Cody Ponce

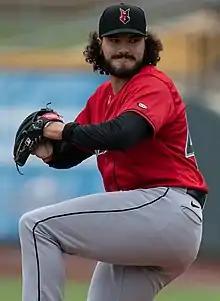
Ponce with the Indianapolis Indians in 2021

On July 29, 2019, the Brewers traded Ponce to the Pittsburgh Pirates in exchange for Jordan Lyles. Ponce split the 2019 season between Biloxi, the Altoona Curve, and the Indianapolis Indians, going a combined 2–6 with a 4.14 ERA in innings.